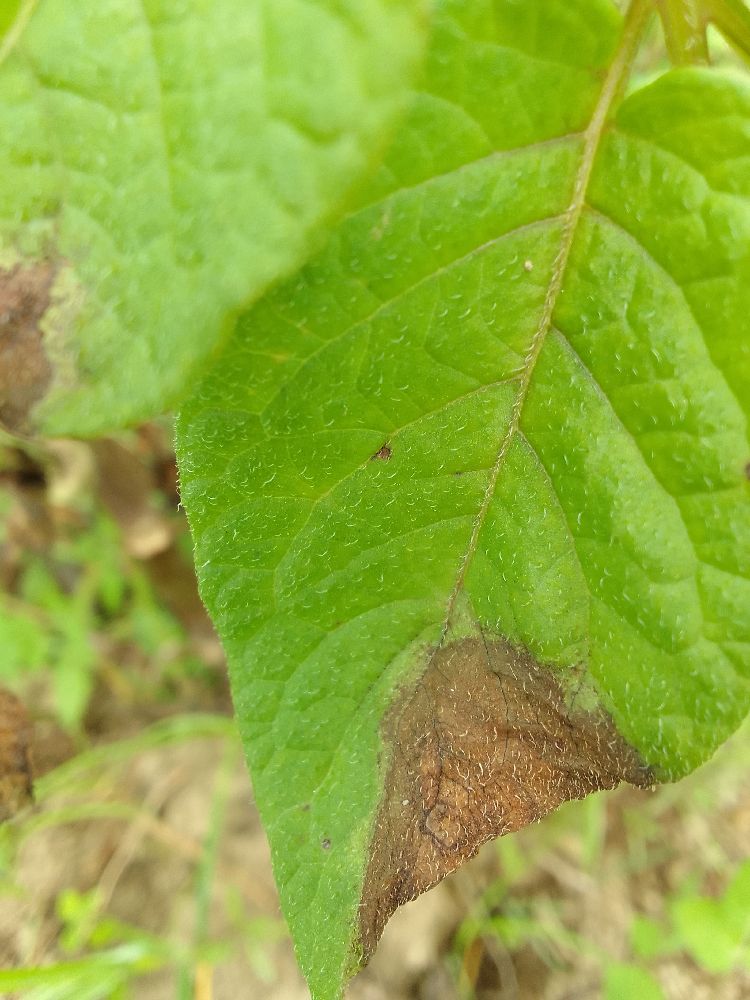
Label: Late blight